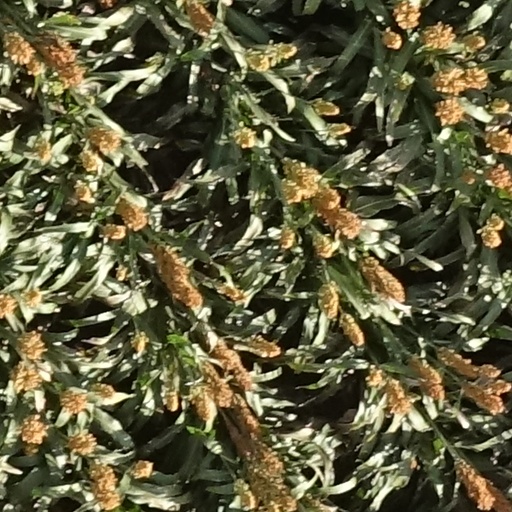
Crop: sorghum